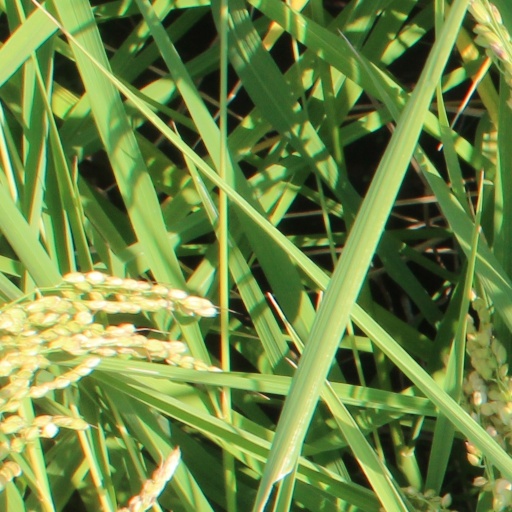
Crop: rice